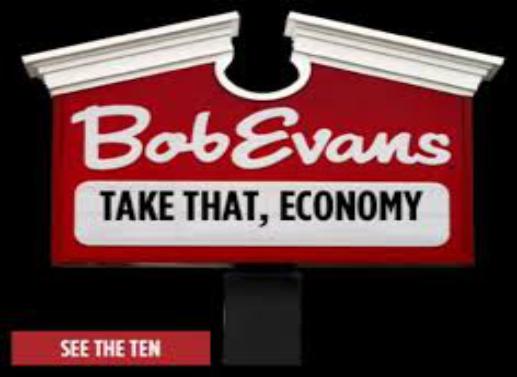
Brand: Bob Evans Restaurants
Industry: Clothes